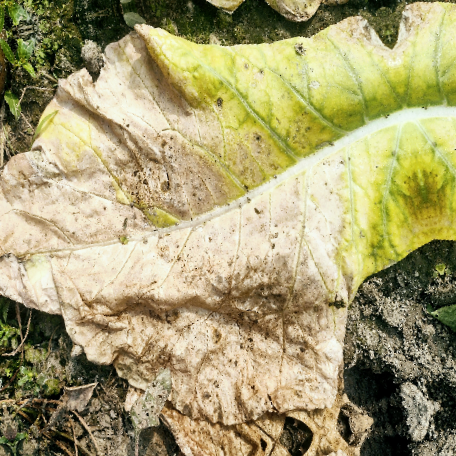
Label: Downy Mildew